Solar water heating

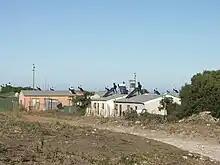
Solar hot water system installed on low cost housing in the Kouga Local Municipality, South Africa

The amount of heat delivered by a solar water heating system depends primarily on the amount of heat delivered by the sun at a particular place (insolation). In the tropics insolation can be relatively high, e.g. 7 kWh/m per day, versus e.g., 3.2 kWh/m per day in temperate areas. Even at the same latitude average insolation can vary a great deal from location to location due to differences in local weather patterns and the amount of overcast. Calculators are available for estimating insolation at a site.